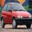
Label: automobile